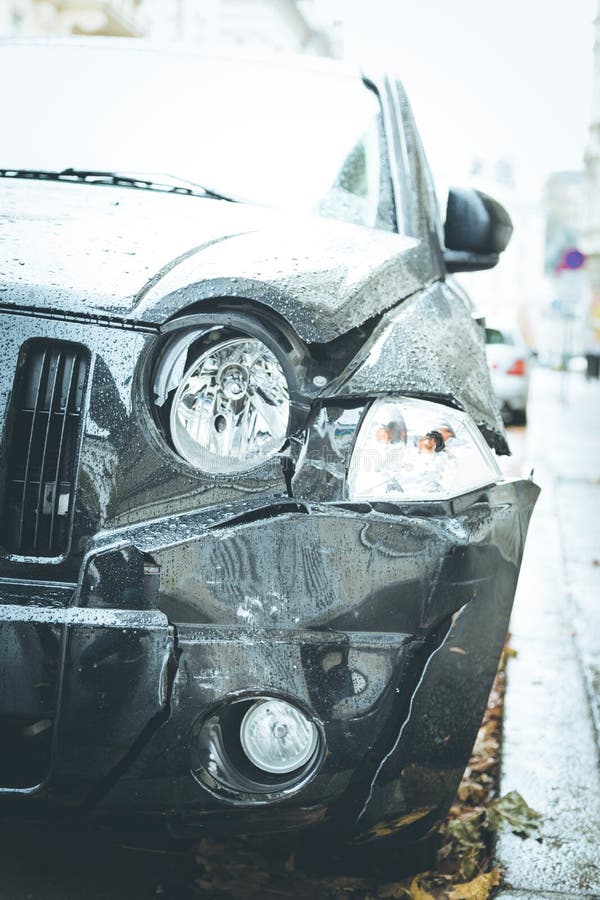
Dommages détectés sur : plaque d'immatriculation avant, pare-choc avant, feu avant gauche, capot, aile avant gauche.
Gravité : majeur